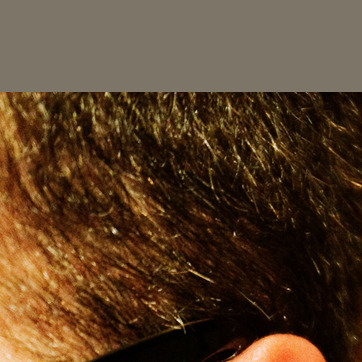
Material: hair